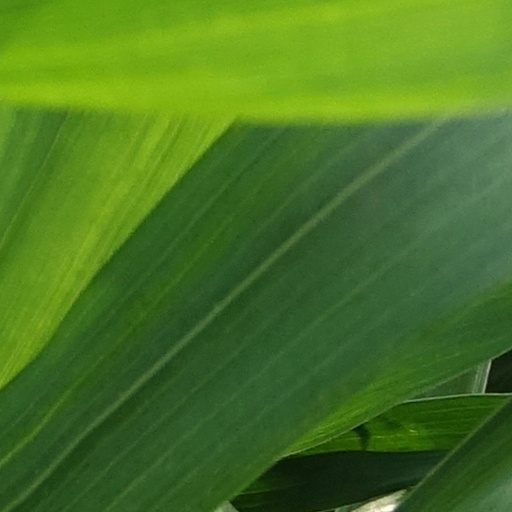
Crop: wheat